No (Meghan Trainor song)

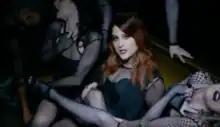
Critics observed the video's sexual nature as a noticeable departure from Trainor's previous work. It received comparisons to the work of Britney Spears among other artists.

In the music video, Trainor walks in an abandoned warehouse filled with smoke and old machines. Dressed in a metallic silver jacket, she performs a choreographed dance routine with female backup dancers. Black and red shots of a female silhouette are interspersed with the routine, which MTV News's Sasha Geffen deemed reminiscent of 1990s iPod commercials. In another scene, Trainor, in a fishnet bodysuit, entwines her arms with the dancers, and brushes her cleavage; Evan Real of "Us Weekly" compared it to Spears' music video for "I'm a Slave 4 U" (2001). Trainor proceeds to sway her hair in front of a high-powered fan. It concludes with all previous scenes meshed with shots of women holding open flares.